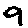
Label: 9